Vietnam War

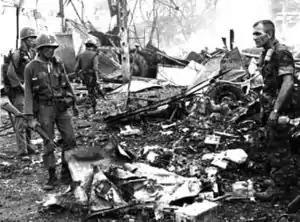
ARVN Forces and a US Advisor inspect a downed helicopter, Battle of Dong Xoai, June 1965

US officials began discussing regime change during 1963. The United States Department of State wanted to encourage a coup, while the Pentagon favored Diệm. Chief among the proposed changes was removal of Diệm's brother Nhu, who controlled the secret police and special forces, and was seen as being behind Buddhist repression and the Ngô family's rule. This proposal was conveyed to the US embassy in Saigon in Cable 243. The CIA contacted generals planning to remove Diệm, and told them the US would not oppose this, nor punish them by cutting off aid. Diệm was overthrown and executed, along with his brother, on 2 November 1963. When Kennedy was informed, Maxwell Taylor remembered he "rushed from the room with a look of shock and dismay on his face." Kennedy had not anticipated Diệm's murder. The U.S. ambassador Henry Cabot Lodge, invited coup leaders to the embassy and congratulated them. Lodge informed Kennedy that "the prospects now are for a shorter war". Kennedy wrote to Lodge congratulating him for "a fine job".